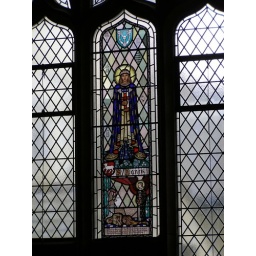
Trena Cox stained glass window (about 1948) in St Peter, Chester